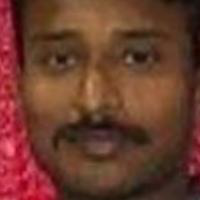
Age group: age 21-30